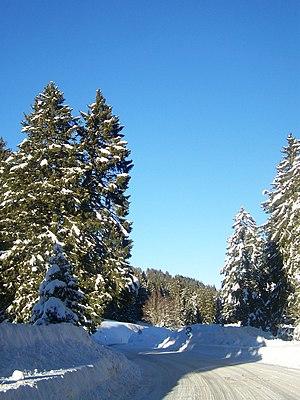
Vue en hiver, de la route départementale D 913, quittant tout juste Le Revard (~ 1 500 m) et descendant vers Aix-les-Bains, en Savoie."
La route nationale 513 ou RN 513 est une ancienne route nationale française reliant Aix-les-Bains à Plainpalais sur la commune des Déserts, dans le département de la Savoie en région Rhône-Alpes. À la suite de la réforme de 1972, elle a été déclassée en RD 913.